Atakent

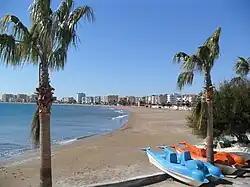

Atakent is a Mediterranean coastal town. Alluvial plains of Silifke lie in the west of the town and hilly coastline is in the east of the town. The town is on the D 400 highway. The distance to Mersin is and to Silifke is .